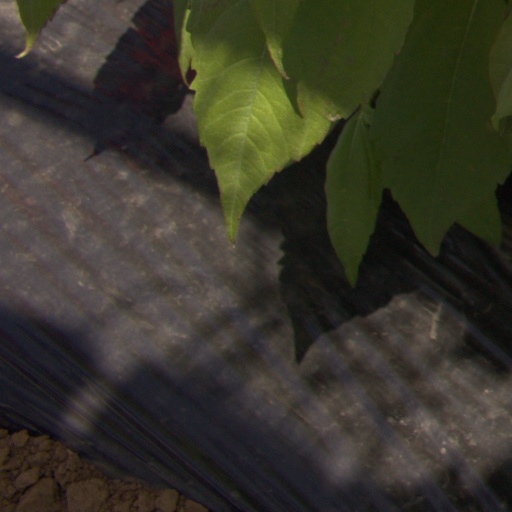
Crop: Jerusalem artichoke